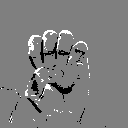
ASL letter: e